Ilex guayusa

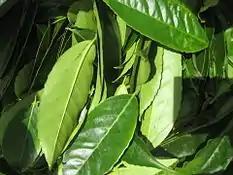

Leaves of "Ilex guayusa" are used to make an infusion, especially by the peoples of the Amazon basin, particularly in Ecuador, Peru and Colombia. After harvest, leaves are dried, which allows flavor to develop. In the three aforementioned countries, guayusa is also used in the preparation of artisanal alcoholic drinks.